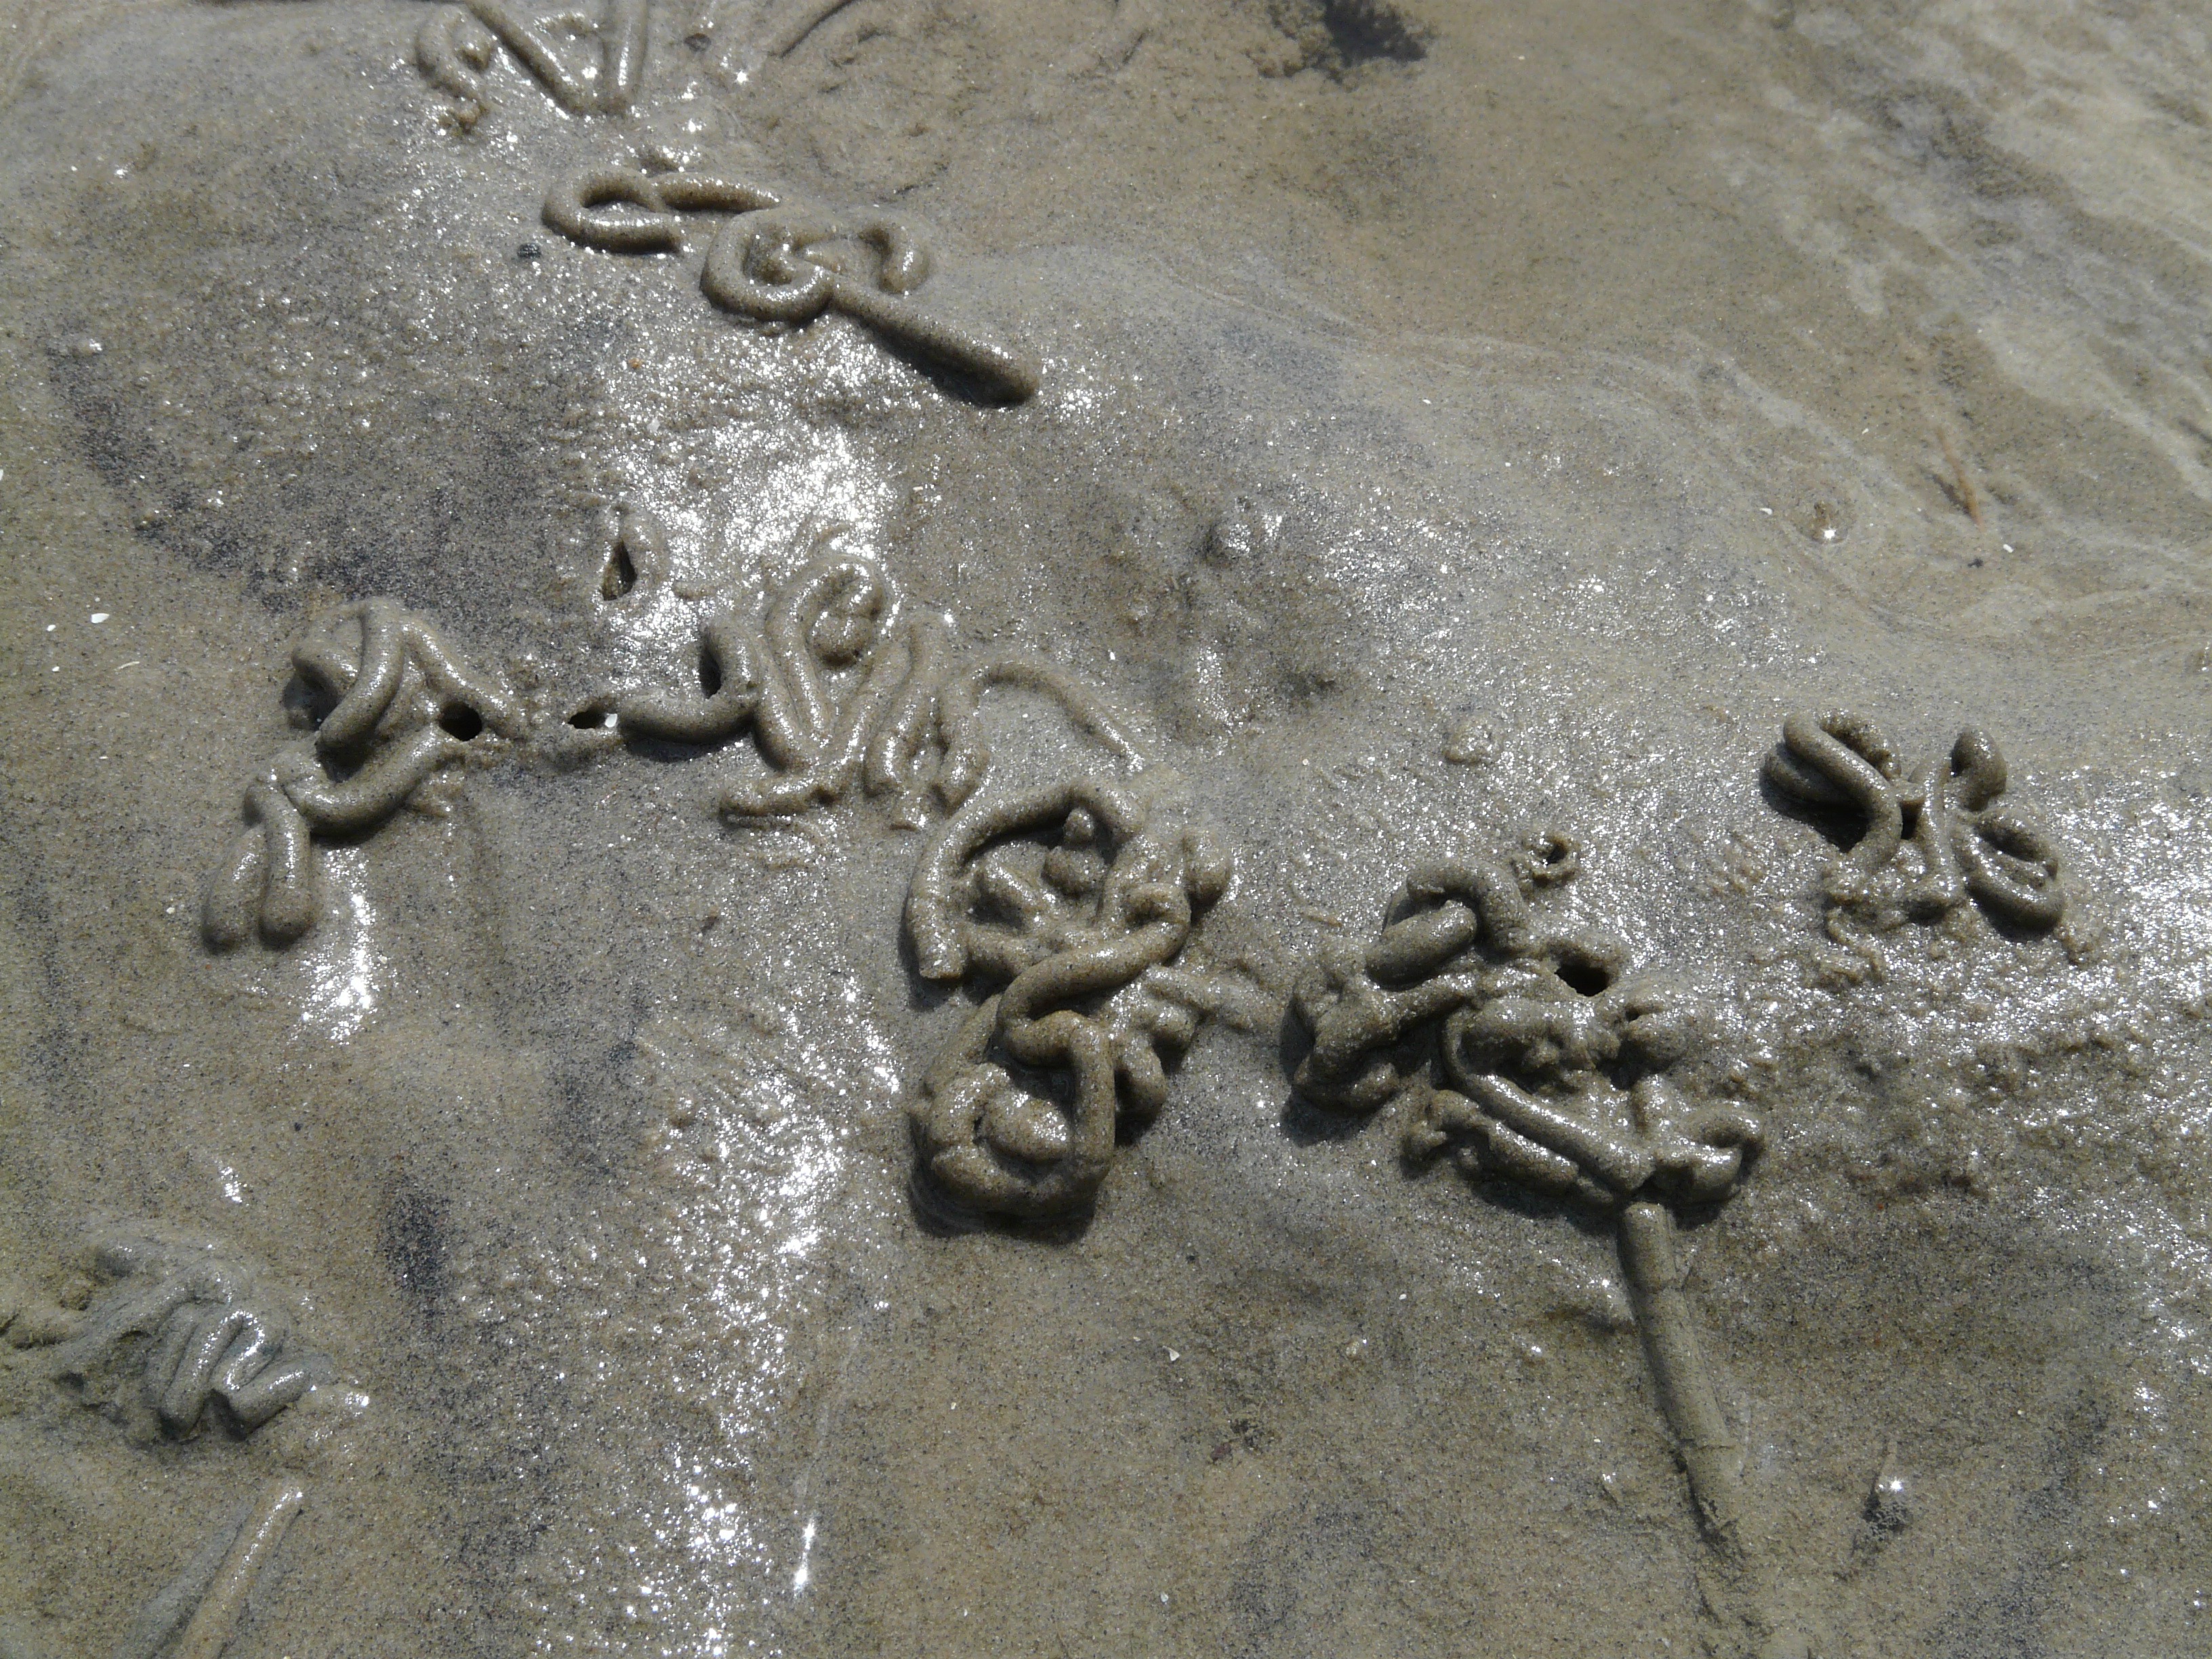
sand, material, sculpture, art, temple, worm, carving, relief, north sea, wadden sea, watts, stone carving, lugworm, watt worm pile, ancient history, sand worm, watts residents, arenicola marina, pier worm, polychaete, annelid